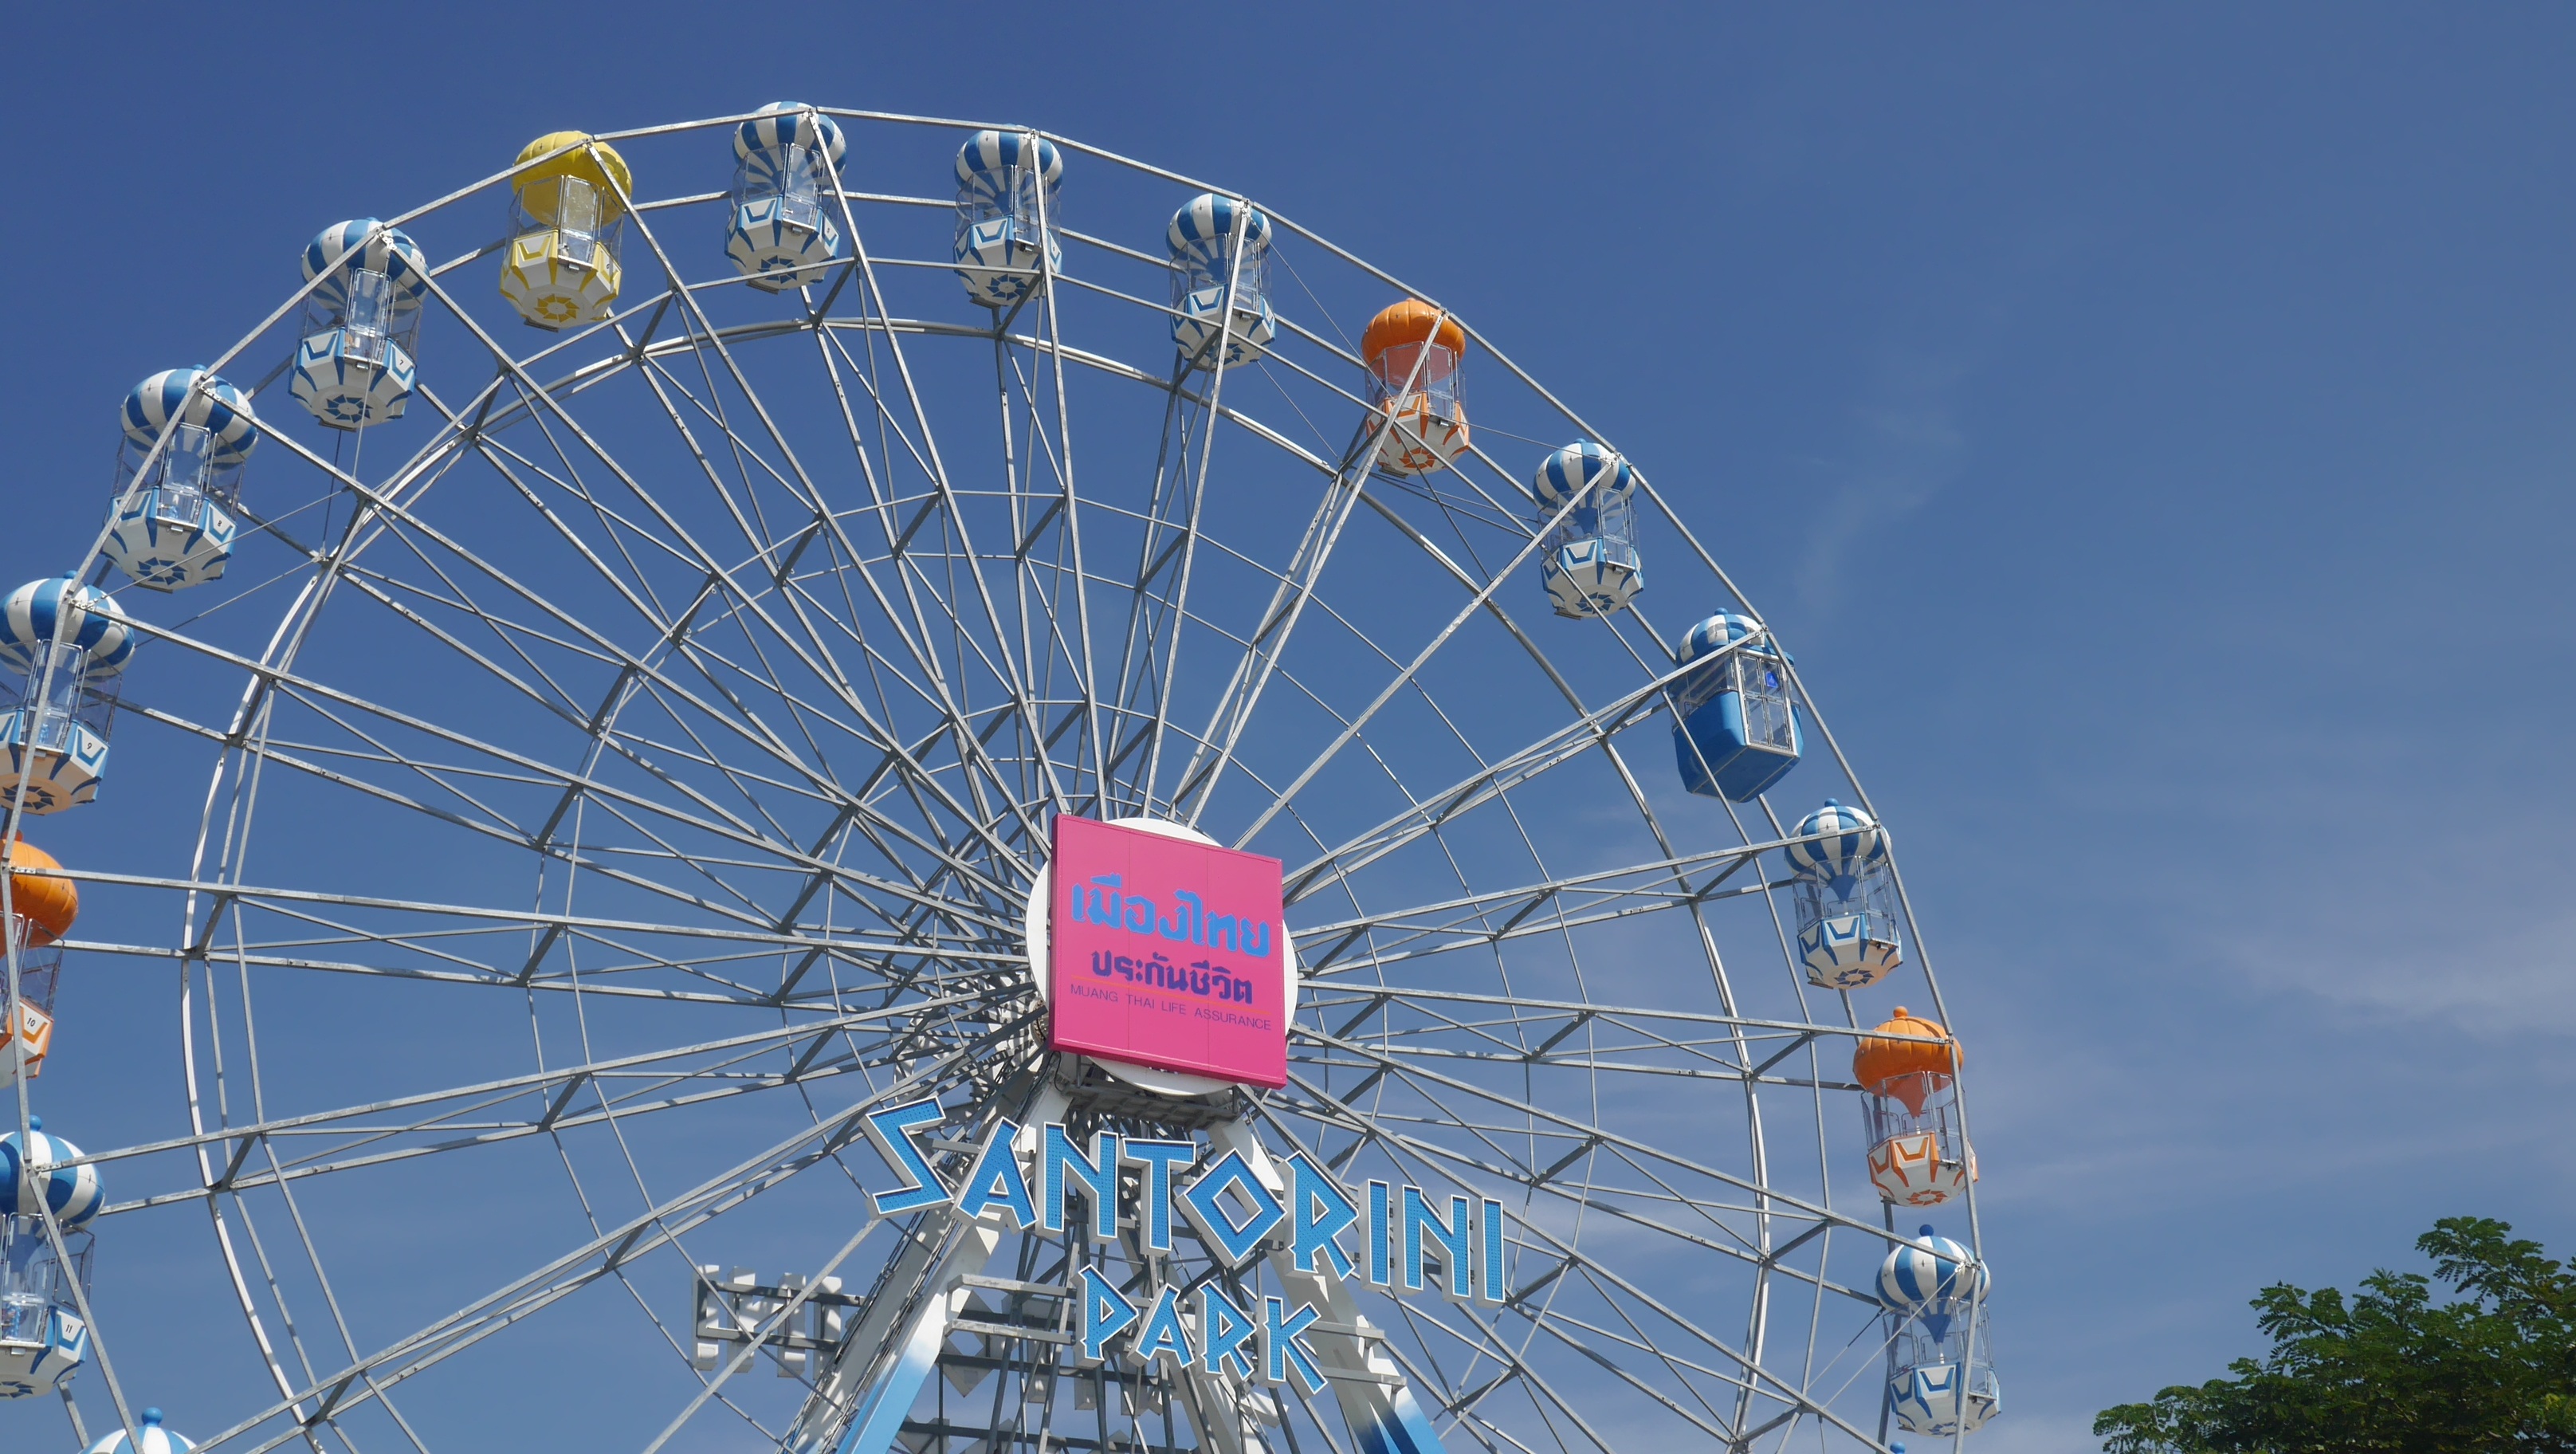
recreation, ferris wheel, amusement park, park, tourism, thailand, tourist attraction, hua hin, outdoor recreation, the ferris wheel, geographical feature